1937 Hong Kong typhoon

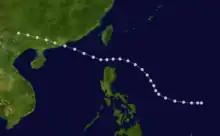
Map plotting the track of the typhoon

The origins of the typhoon were from a storm located 320 km (200 mi) south of Guam on August 24. The September 1937 issue of the Monthly Weather Review described that "there was little evidence of its potentialities", as the storm moved west-northwestward across the western Pacific Ocean. At 08:00 UTC on August 28, the "USS Ramapo" encountered the storm, observing an barometric pressure of 1,003 mbar (29.61 in Hg), and sustained winds of 61 km/h (38 mph). These observations suggested that the storm passed just south of the ship, although the intensity of the system was unknown at that point. Around August 30, the storm turned more to the northwest, causing it to remain north and east of majority of the Philippines. On September 1, it went through the Balintang Channel, passing 48 km (30 mi) south of Basco, Batanes. A station there recorded a pressure of 986 mbar (29.102 in Hg), as well as a force 11 on the Beaufort scale, indicating a strengthening storm with winds of at least 105 km/h (65 mph). Thereafter, the typhoon entered the South China Sea, passing just north of Pratas Island, where a pressure of 993 mbar (29.327 in Hg) was recorded.